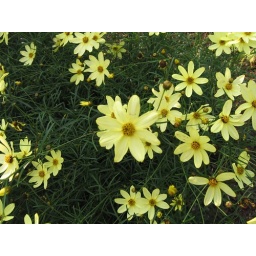
some flowers in yellow